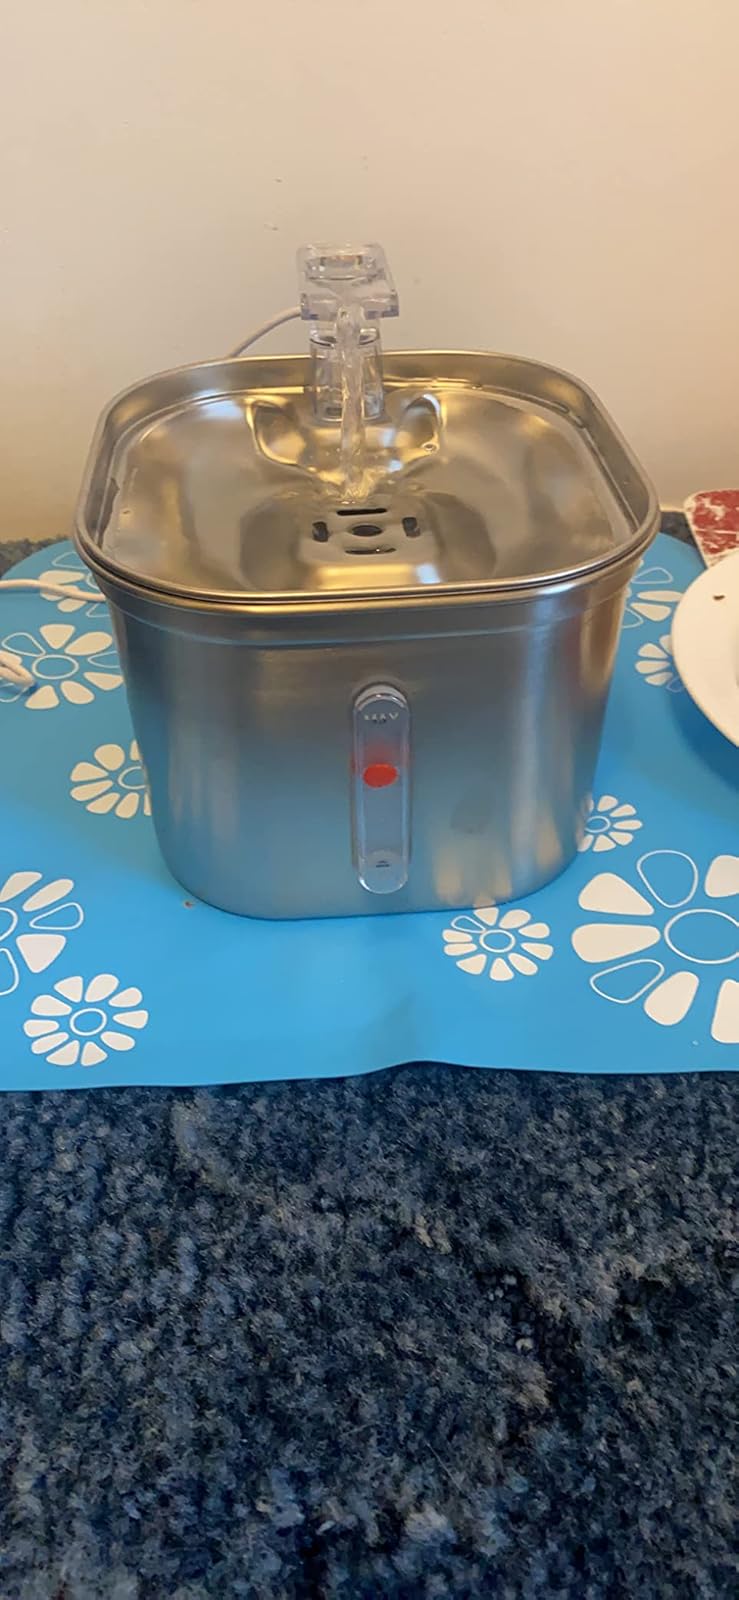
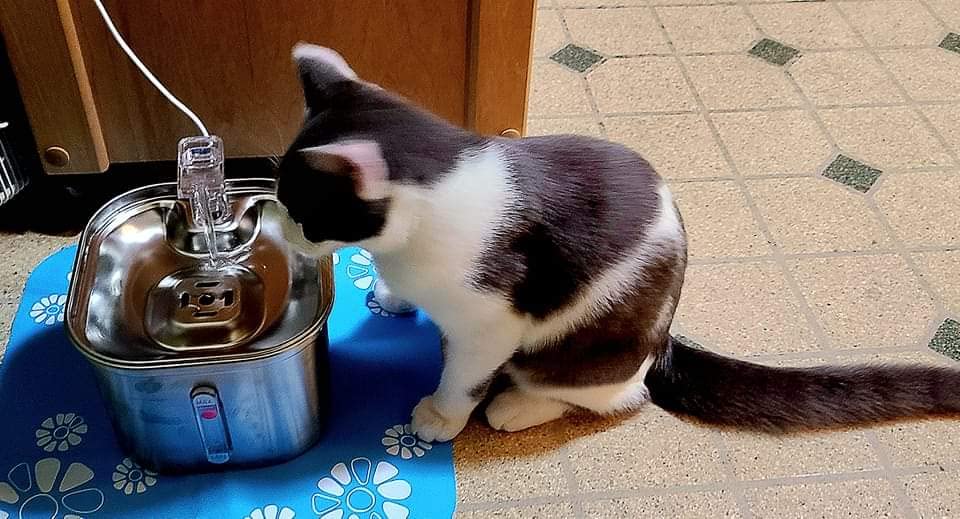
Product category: items_bowl
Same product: yes